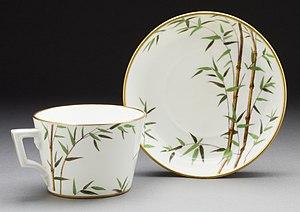
Mintons est une ancienne manufacture britannique de céramique et de porcelaine fondée en 1793 dans le Staffordshire, indépendante jusqu'en 1968 et dont la marque disparaît en 2005. Sous l'époque victorienne, Mintons Ltd fournit de nombreuses institutions à l'international. Ses productions du XIXᵉ siècle, mariant différents styles, sont particulièrement recherchées par les collectionneurs.